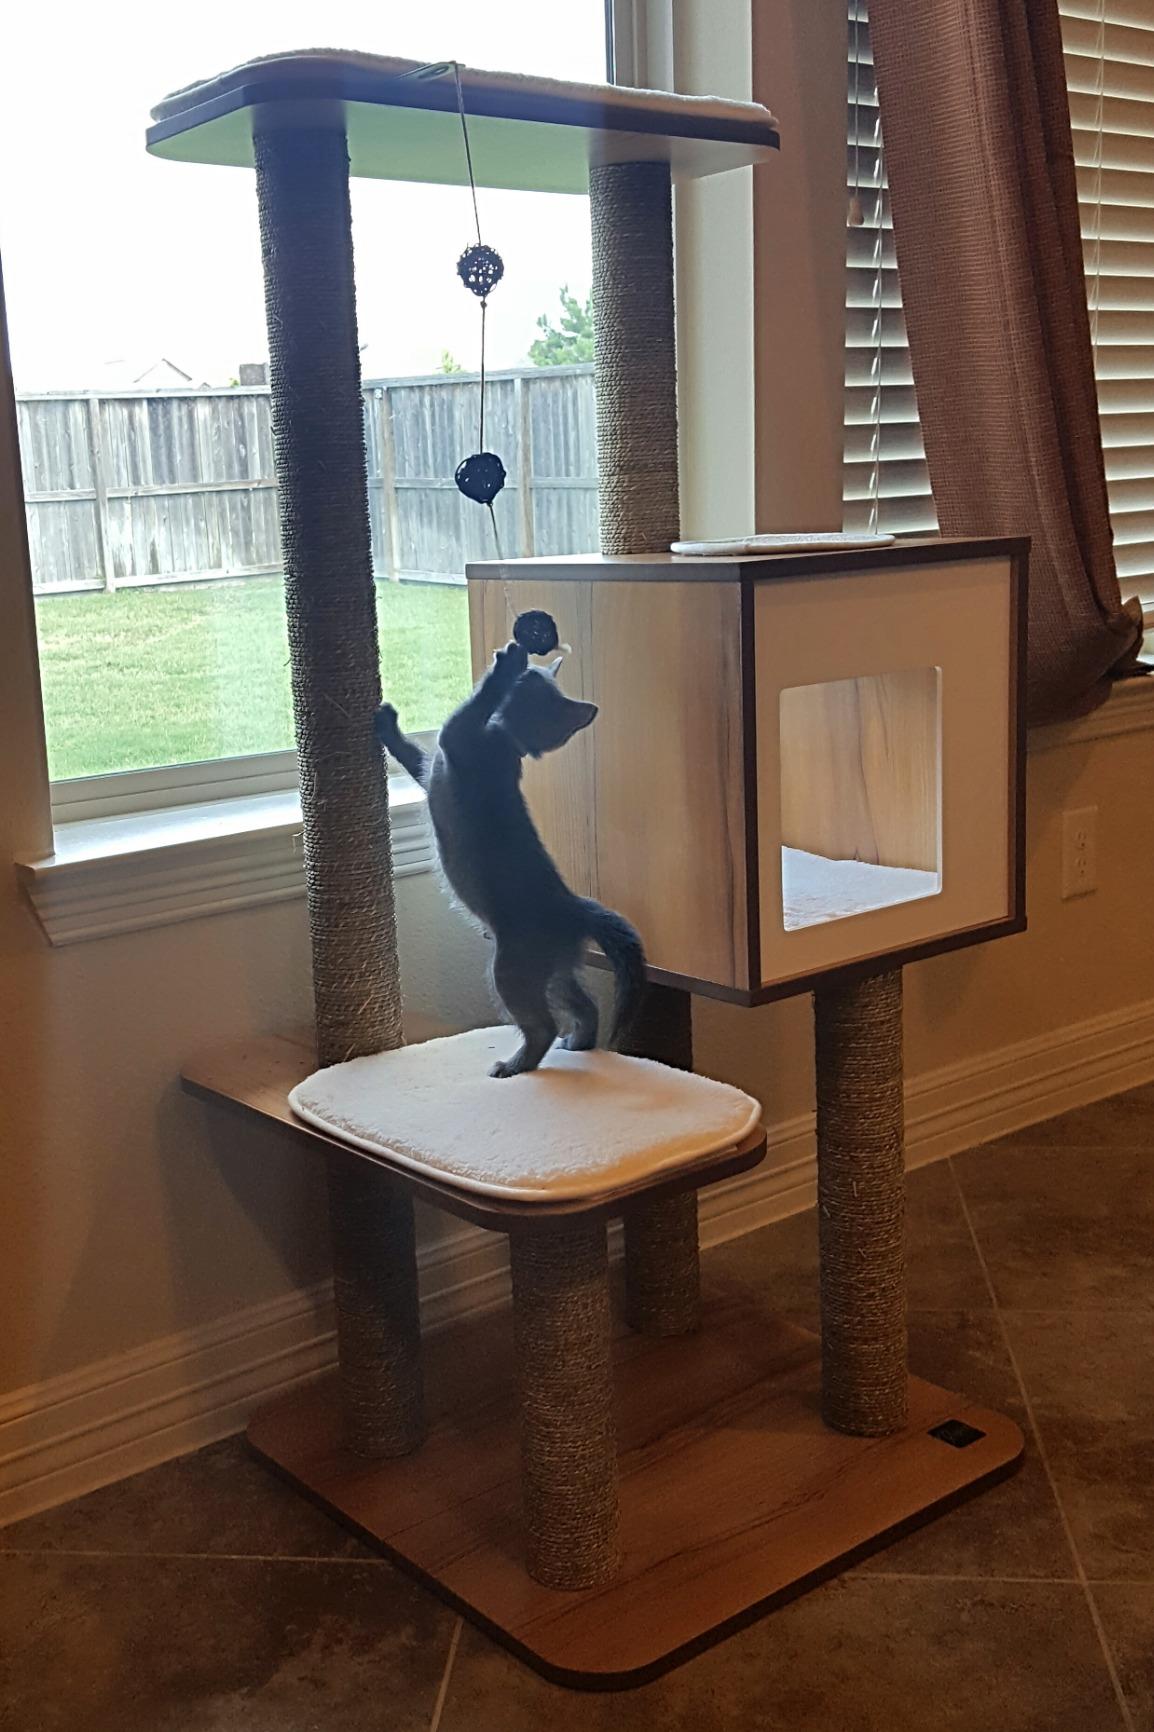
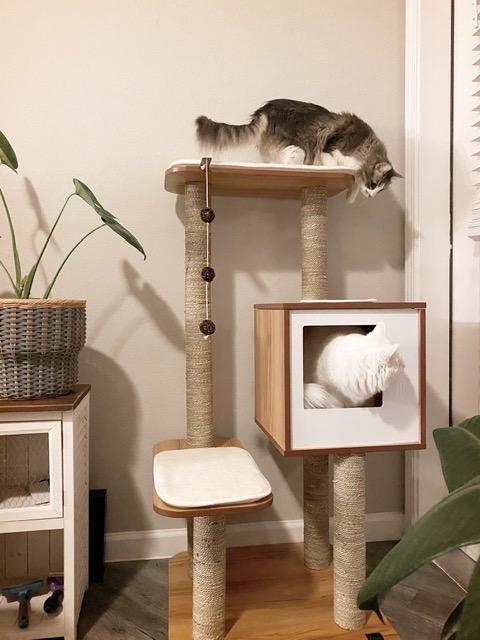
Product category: items_cat tree
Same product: yes